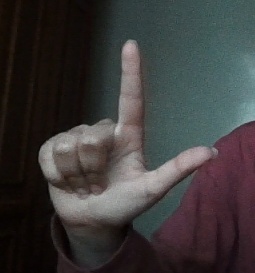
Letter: laam